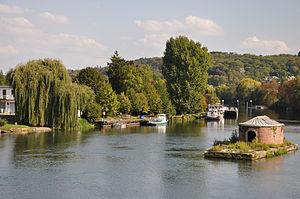
Berges de Seine à Bougival dans le département des Yvelines en France. Sur Seine on voit le vestiges de la Machine de Marly qui alimentait en eau les bassins du Château de Versailles.
La Promenade Berges de Seine est un espace vert destiné à la promenade au long de Seine d'une longueur totale de 20 km, qui traverse plusieurs communes de Bougival à Gennevilliers dans les. En traversant Rueil-Malmaison ce chemin aménagé pour les piétons et les vélos, fait partie des parcs et forêts de cette commune.